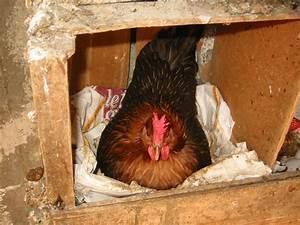
chicken